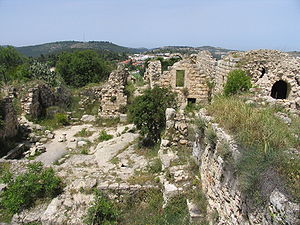
Palæstinensiske eksodus 1948
Ruinerne af den palæstinensiske landsby Suba nær Jerusalem, med udsigt over Kibbutz Zova, som er bygget på landsbyens jord
Den palæstinensiske eksodus 1948 også kendt som Nakba, refererer til den flugt som palæstinensere foretog under den arabisk-israelske krig 1948.